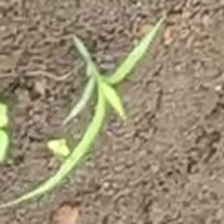
Weed species: Digitaria_SP_(Digitaria Sanguinalis )